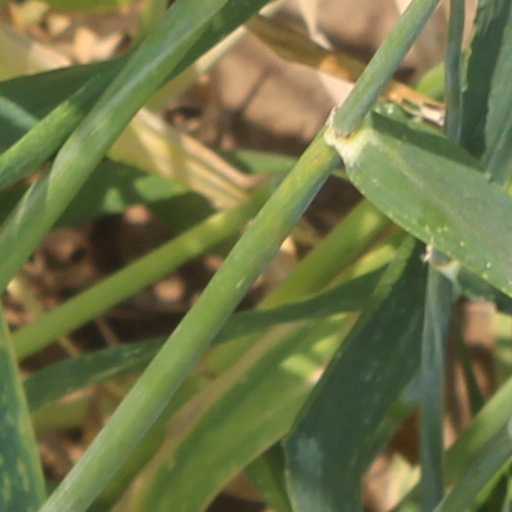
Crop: wheat